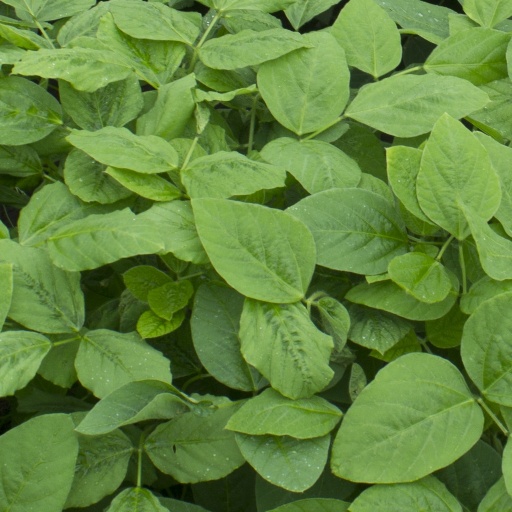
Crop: soybean